Lista Lighthouse

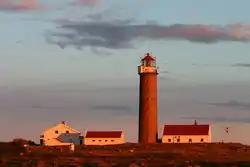
View of the lighthouse

Lista Lighthouse is a coastal lighthouse located at the western side of the Lista peninsula, a short distance northwest of the village of Vestbygd in the municipality of Farsund in Agder county, Norway. The lighthouse sits on a cape on the edge of the Listafjorden which marks the extreme southwestern edge of the mainland of Norway. The lighthouse had a foghorn that was used from 1877 until 1987. In 1937, the station began emitting a racon signal of the morse code letter "G".